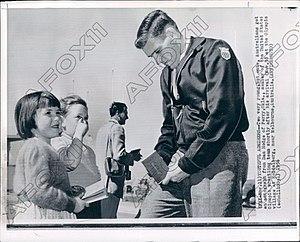
Daniel Allen Hodge est un lutteur, un boxeur et catcheur américain.